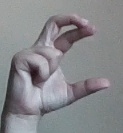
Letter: thal